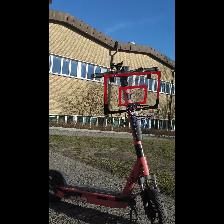
Label: NonHuman